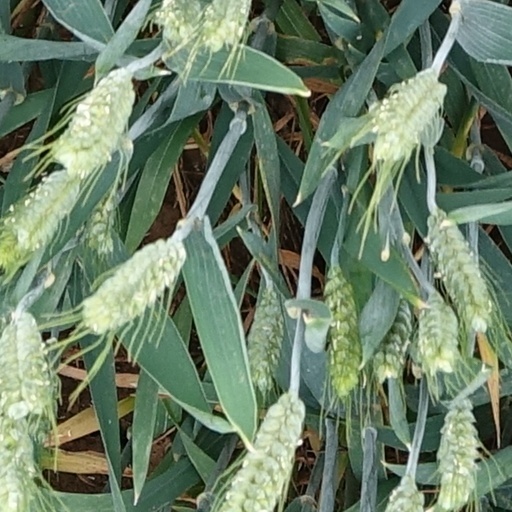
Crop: wheat